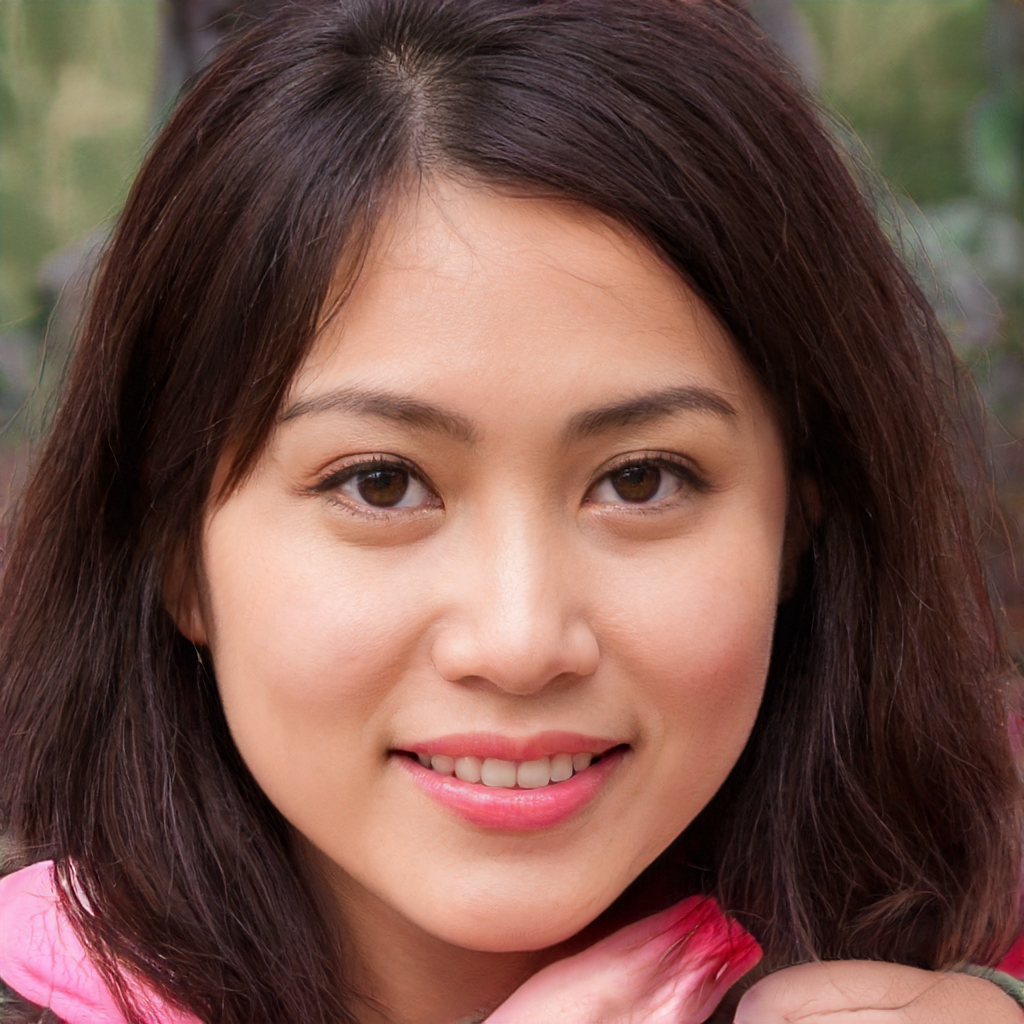
Portrait style: Real Portrait